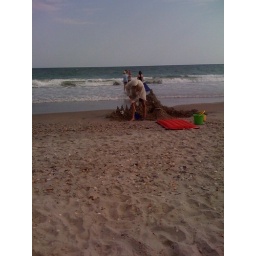
JT in the funny hat thing at beach